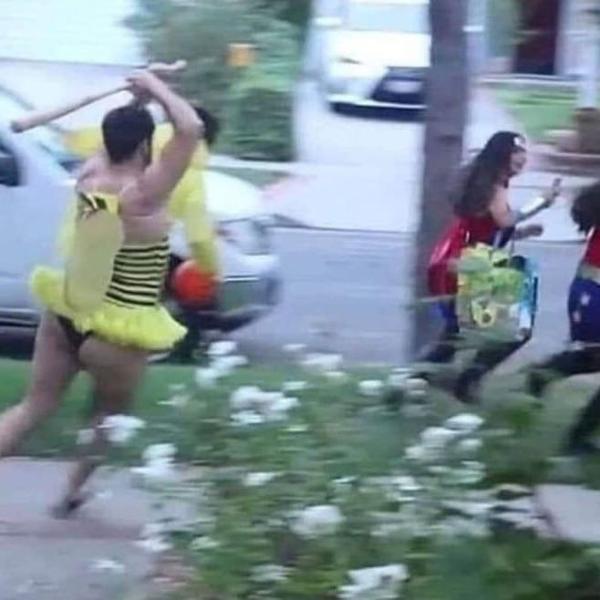
回答: ピンポンダッシュしたら凄いの出て来た